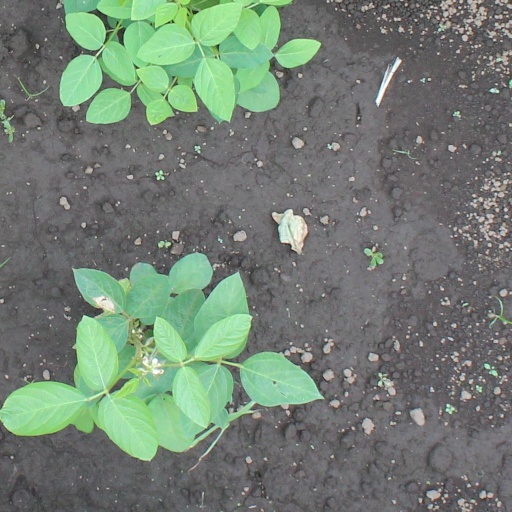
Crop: soybean